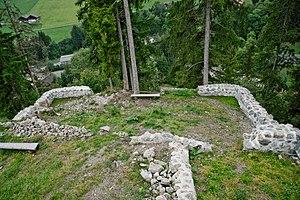
Ruines du château Unterer Mannenberg à Zweisimmen, canton de Berne.
Mannenberg est un site fortifié constitué des ruines de châteaux. Il est situé sur un hauteur dominant la Simme dans le Haut-Simmental, canton de Berne, Suisse.